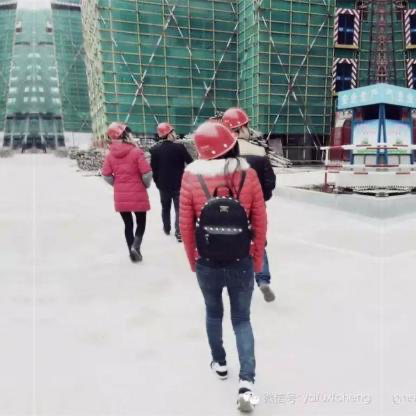
Objects in the image:
label: helmet
label: helmet
label: helmet
label: helmet